Battle of Chunj

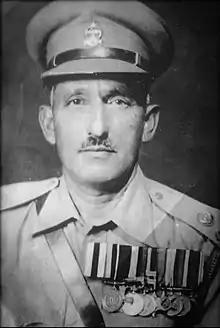
Lt. Col. (later Major) Ghulam Rasul Raja.

After shelling Point 7229 and the ring contour for thirty minutes, Major Ghulam Rasul Raja, whose advance was hindered by a single Indian machine gun position, decided to approach it from the southwest, targeting their rear from the vantage point of the nearby village of Chilean. The logistics of the move took several hours to arrange. Meanwhile, A Company had managed to capture part of the Indian defenses. By night time, the Pakistani B company reached the Indian positions. After intense hand-to-hand combat and heavy Indian casualties, the Pakistanis captured Point 6953. The Indian force abandoned their positions and lost 30 dead and 13 prisoners. After receiving no fire support from their deeper positions, the remaining Indian troops surrendered.